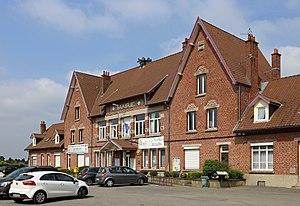
Givenchy-en-Gohelle (département du Pas-de-Calais, France)